Sean Garrison

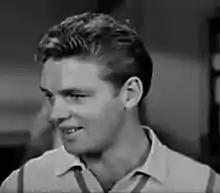
Garrison in "The Adventures of Ozzie and Harriet", 1958

Sean Garrison (October 19, 1937 – March 2, 2018) was an American film, television and theatre actor. He played Mark Dominic in the 1966 film "Moment to Moment". He also starred in the short-lived American Western television series "Dundee and the Culhane".